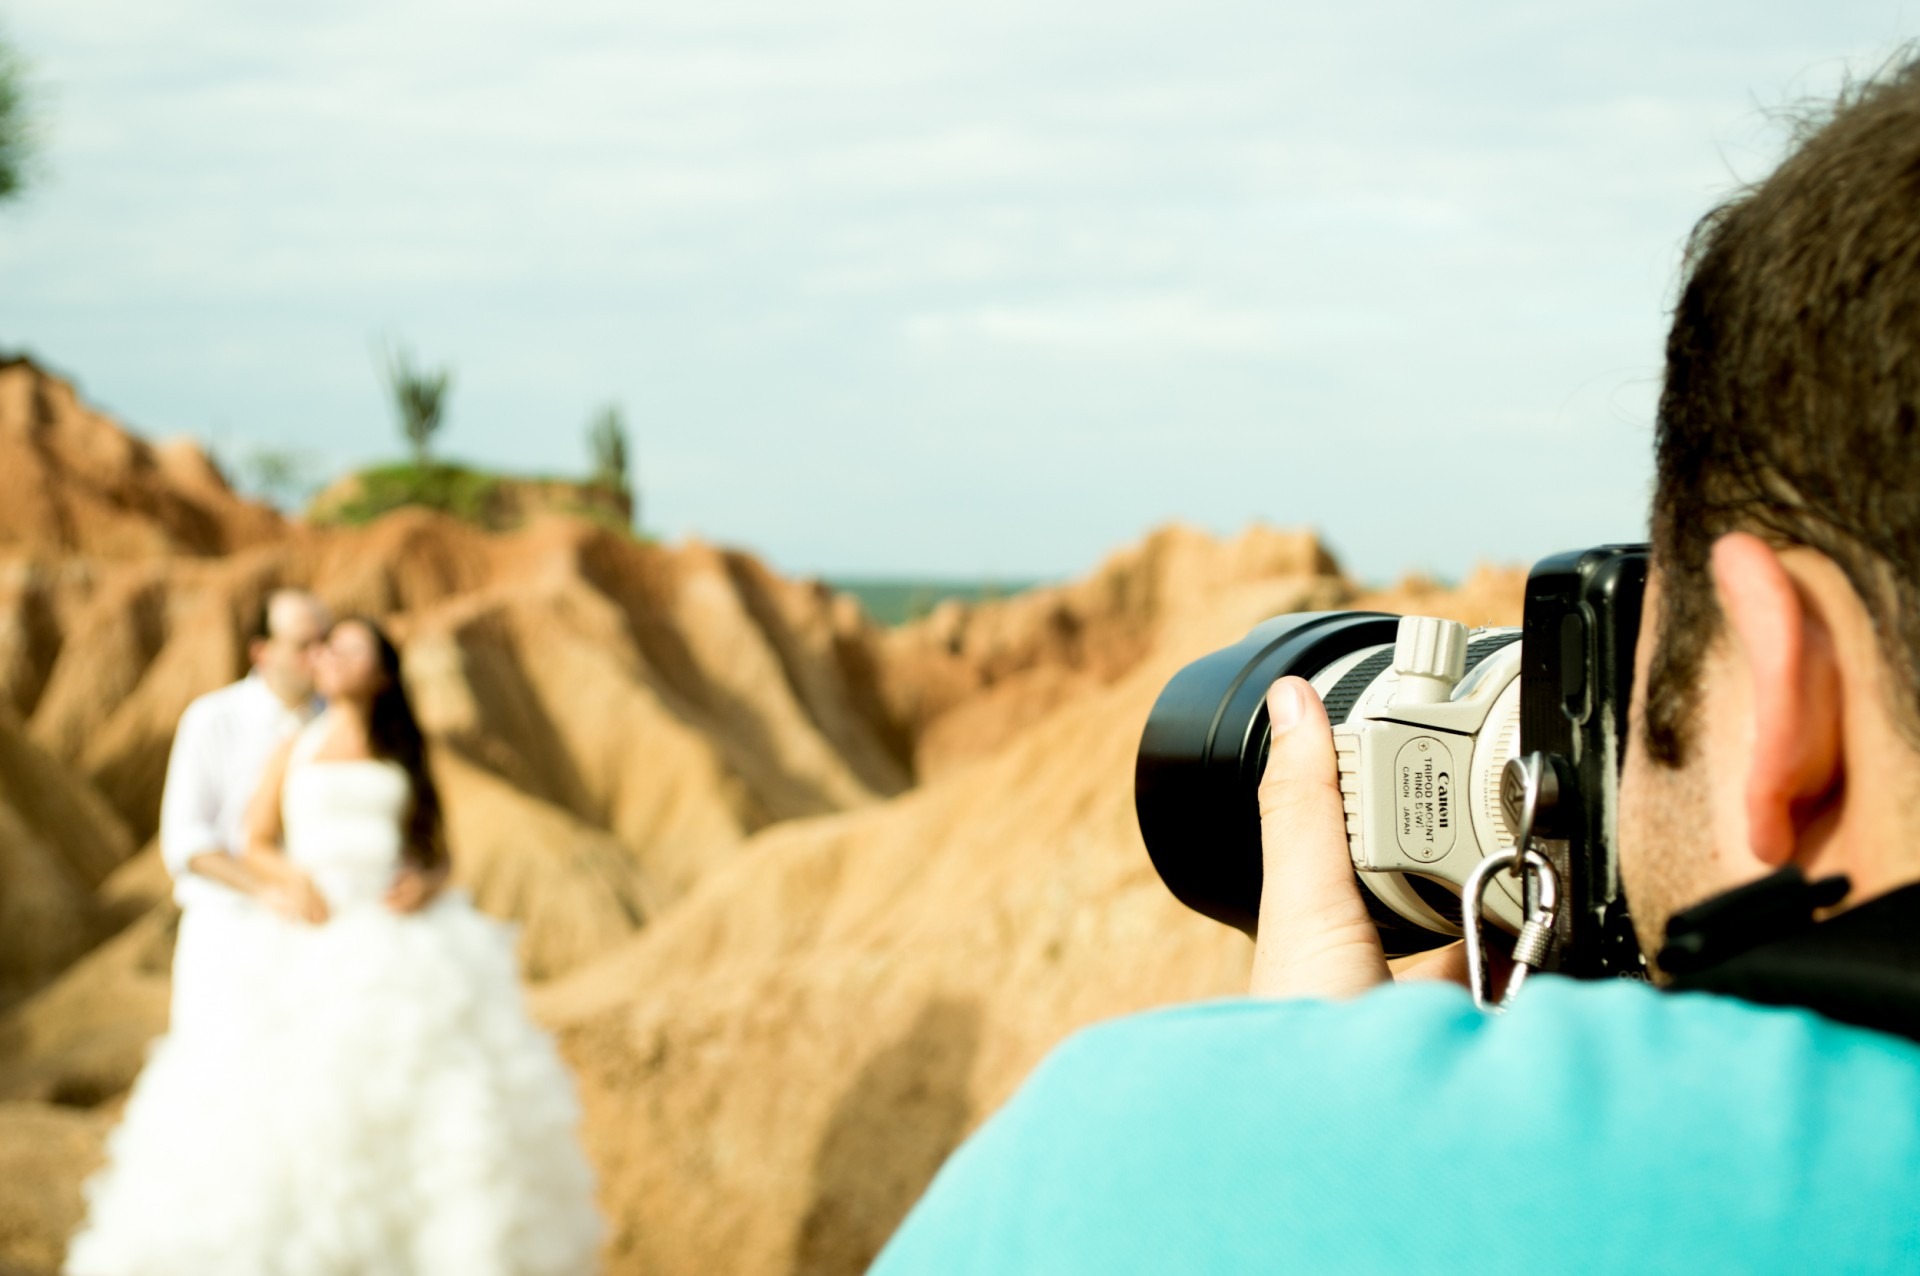
man, photography, desert, daytime, celebration, wedding, bride, groom, bride and groom, ceremony, photograph, celebrating, wedding photography, desert wedding, wedding pictures, adventures wedding